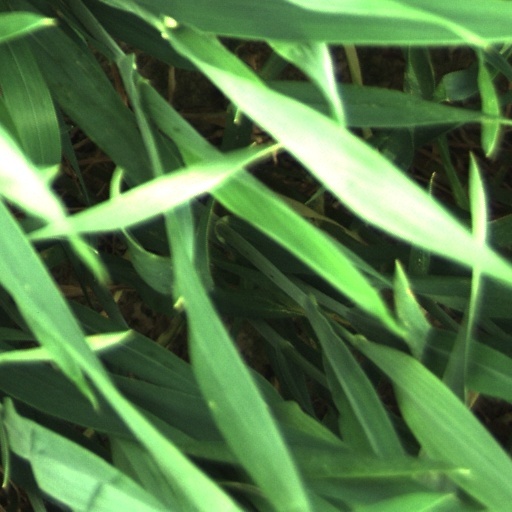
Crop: wheat